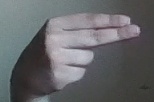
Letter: ain